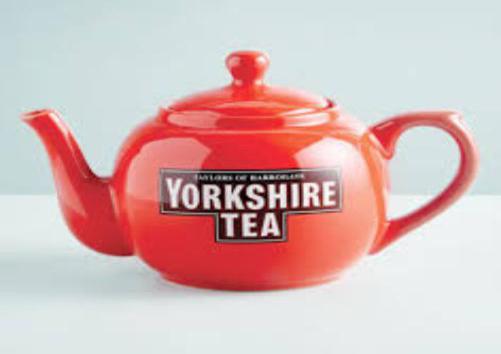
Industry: Food